2020s in United Kingdom history

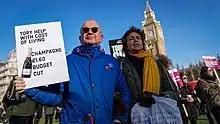
Protesters in London, February 2022

Truss defeated Rishi Sunak in the July–September 2022 Conservative Party leadership election on 5 September and was appointed prime minister the following day. Elizabeth II's death on 8 September caused government business to be suspended during a national mourning period of 10 days. In response to the cost-of-living crisis and energy supply crisis, the Truss ministry announced the Energy Price Guarantee, which reduced energy prices for households, businesses, and public sector organisations. Kwasi Kwarteng, then Chancellor of the Exchequer, announced large-scale borrowing and tax cuts in a mini-budget on 23 September. The mini-budget was widely criticised and largely reversed, expeditiously having led to financial instability.